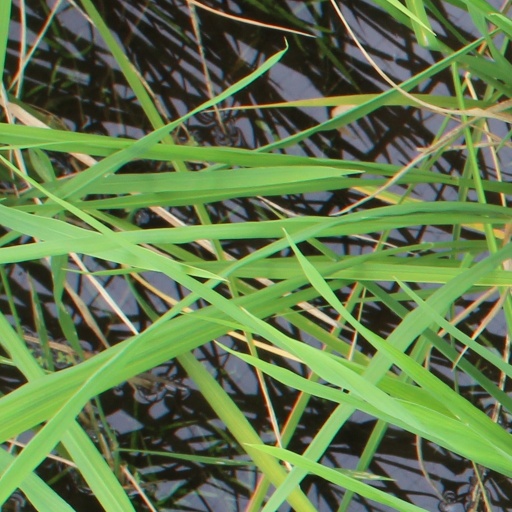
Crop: rice